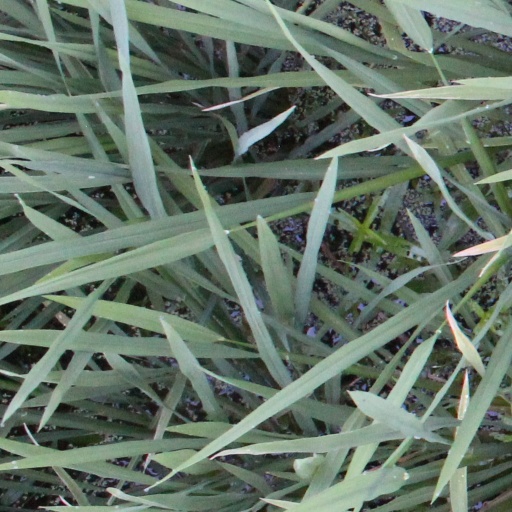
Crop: rice